Carl-Gustaf Rossby

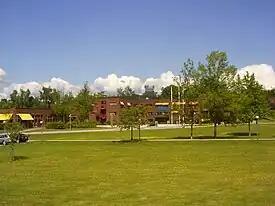
SMHI campus in Norrköping, Sweden

During World War II, Rossby organized the training of military meteorologists, recruiting many of them to his Chicago department in the post-war years where he began adapting his mathematical description of atmospheric dynamics to weather forecasting by electronic computer, having started this activity in Sweden using BESK. In 1947 he became founding director of the Swedish Meteorological and Hydrological Institute (SMHI) in Stockholm, dividing his time between there, the University of Chicago and with the Woods Hole Oceanographic Institution. After the war he visited an old friend Professor Hans Ertel in Berlin. Their cooperation led to the mathematical formulation of Rossby waves.